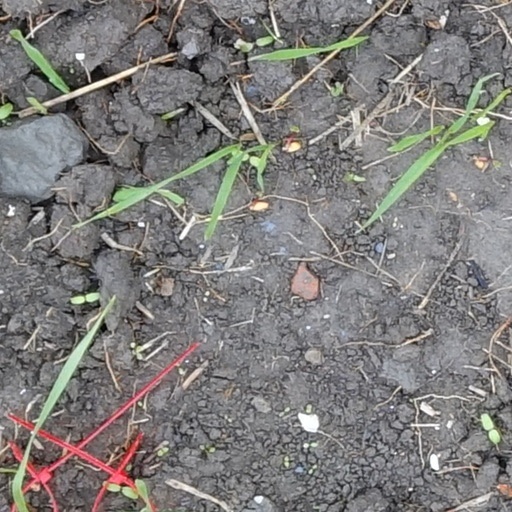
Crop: wheat